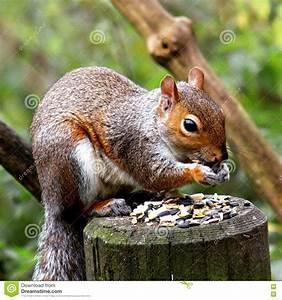
squirrel